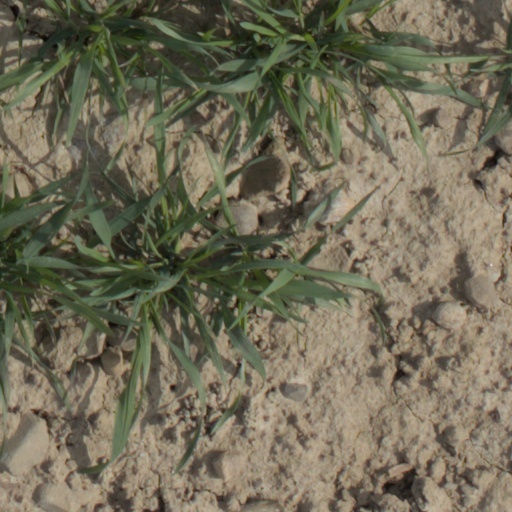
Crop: wheat